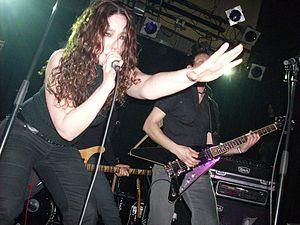
Autumn est un groupe de metal gothique néerlandais, originaire de Groningue, aux Pays-Bas. Le groupe est formé par un line-up original composé de Bert Ferwerda, Meindert Sterk, et Hilbrand Woude. En 2007, le groupe signe avec le label Metal Blade Records puis y fait paraître l'album My New Time la même année.